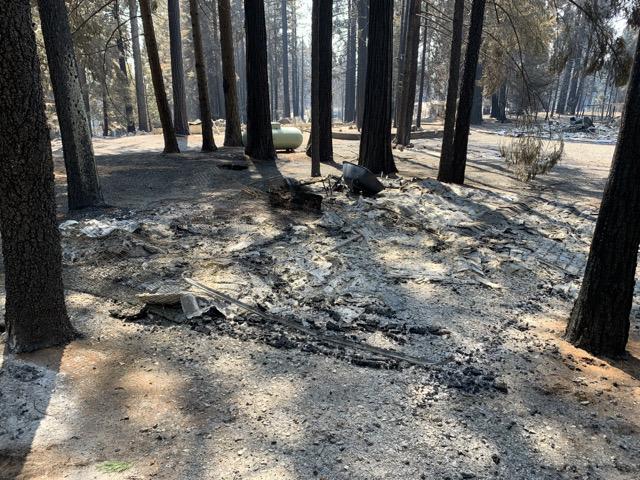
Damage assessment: destroyed